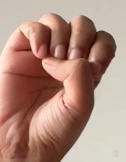
ASL sign: E